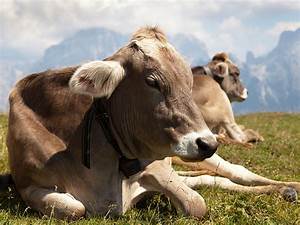
Label: cow